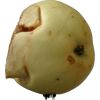
Label: Apple hit 1